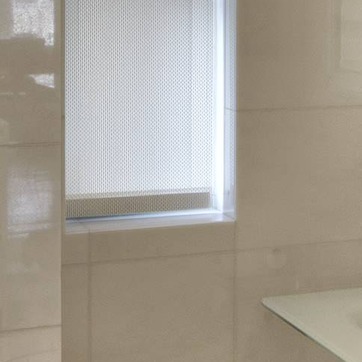
Material: glass